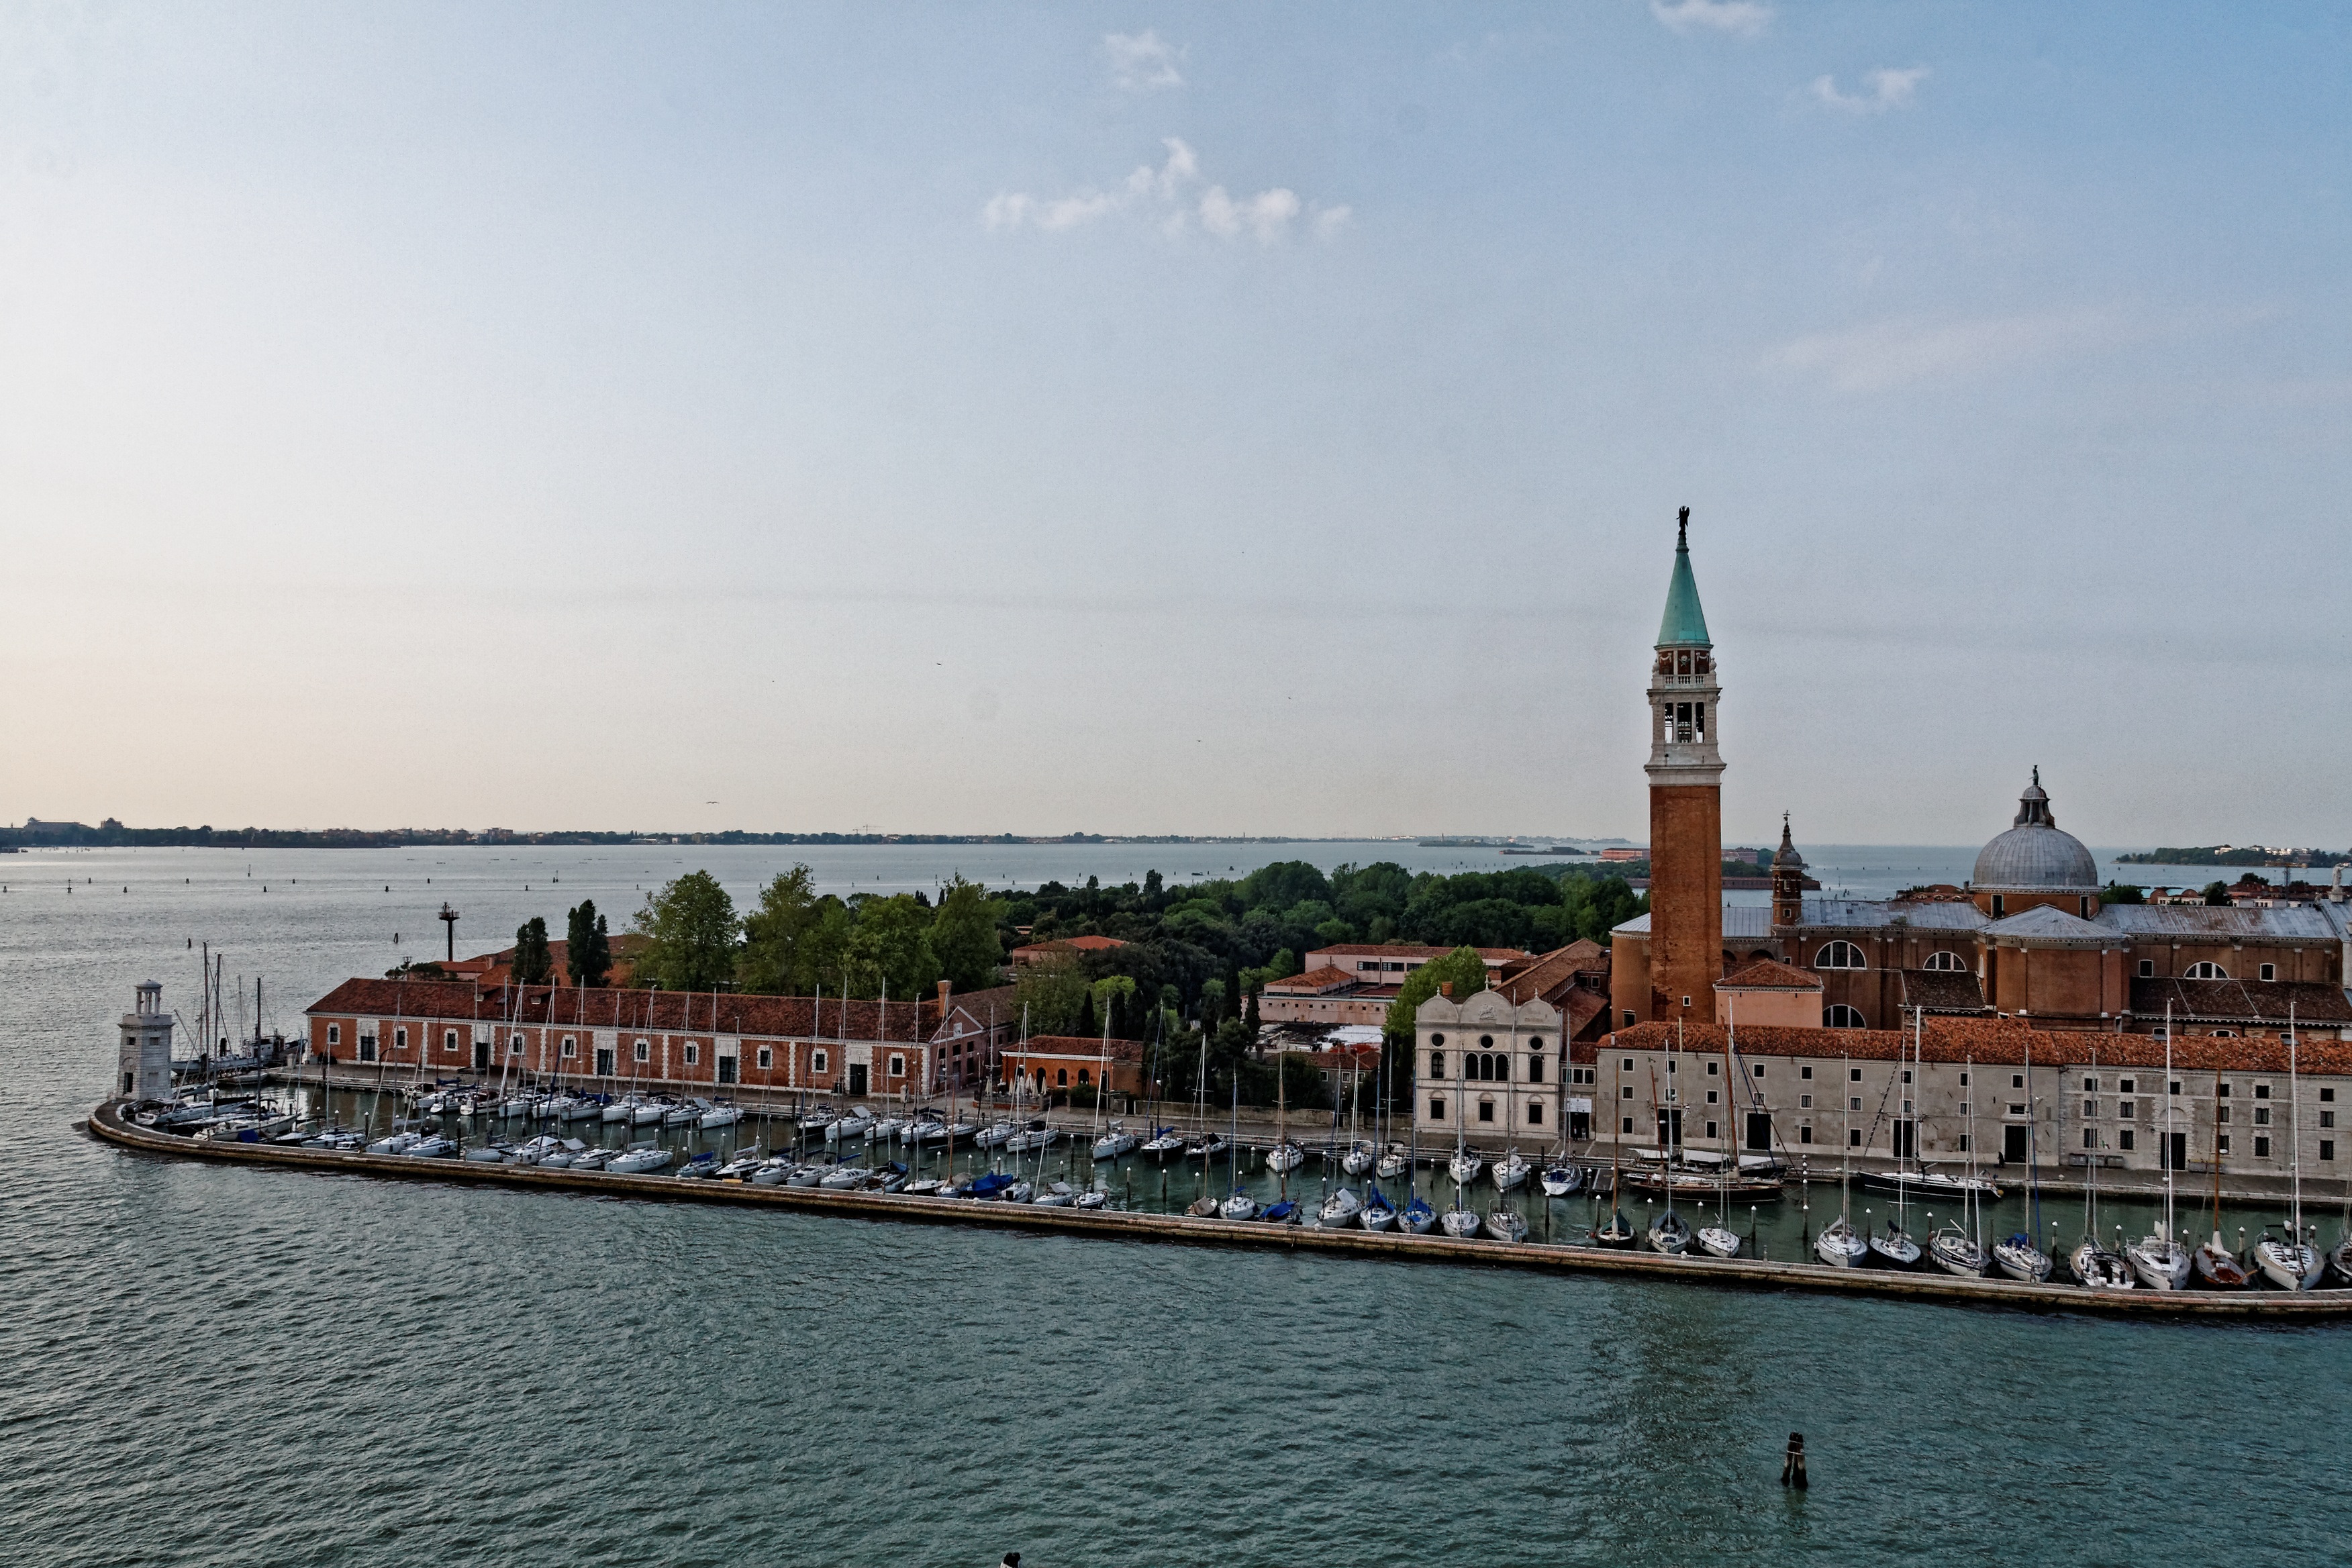
sea, coast, water, architecture, boat, building, city, river, ship, cityscape, vehicle, bay, italy, harbor, venice, port, waterway, ferry, boats, venezia, channel, watercraft, cruise ship, sailing boat, canale grande, passenger ship